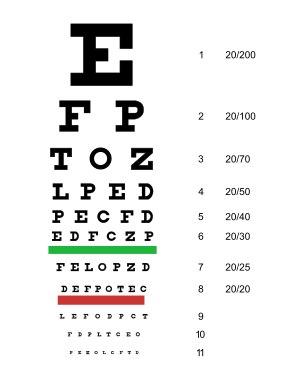
Herman Snellen, né à Zeist le 19 février 1834 et mort à Utrecht le 18 janvier 1908, est un ophtalmologiste néerlandais qui a imaginé le tableau de Snellen pour étudier et évaluer l'acuité visuelle en 1862.
Le tableau de Snellen est utilisé par les professionnels des soins oculaires et d'autres pour mesurer l'acuité visuelle. Ce tableau est l'invention de l'ophtalmologiste hollandais Herman Snellen, qui a développé le tableau en 1862. Malgré un manque de fiabilité et de reproductibilité, il est l'outil universellement accepté comme test de l'acuité visuelle.